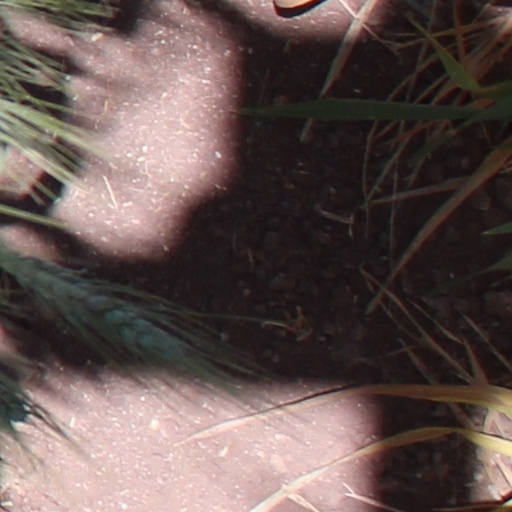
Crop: wheat